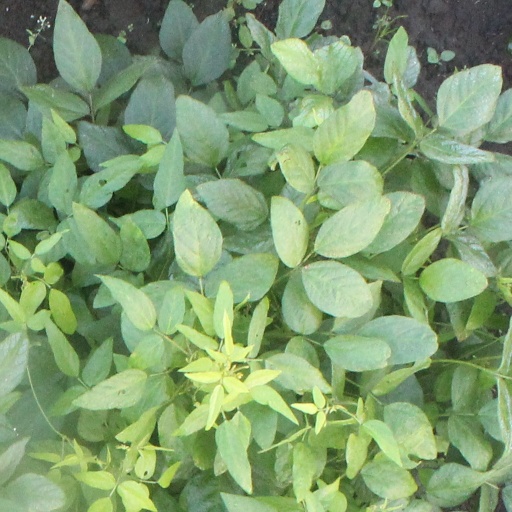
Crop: soybean